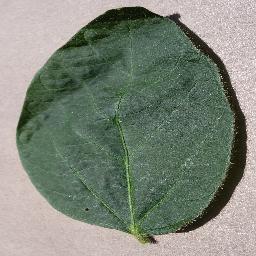
Label: Soybean___healthy